Jennifer Leeper

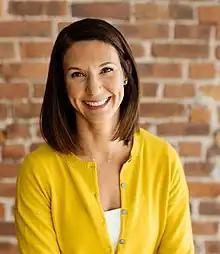
Leeper in 2022

Jennifer Marie Leeper (born April 27, 1984) is an American politician serving as an elected official in the Connecticut General Assembly. She represents parts of Southport and Fairfield, comprising Connecticut's 132nd assembly district.